Florence E. S. Knapp

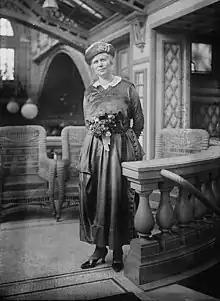
Florence E. S. Knapp in 1920

Florence Elizabeth Smith Knapp (March 25, 1875 – October 26, 1949) was an American politician who was the first woman elected to a state cabinet office in New York state.